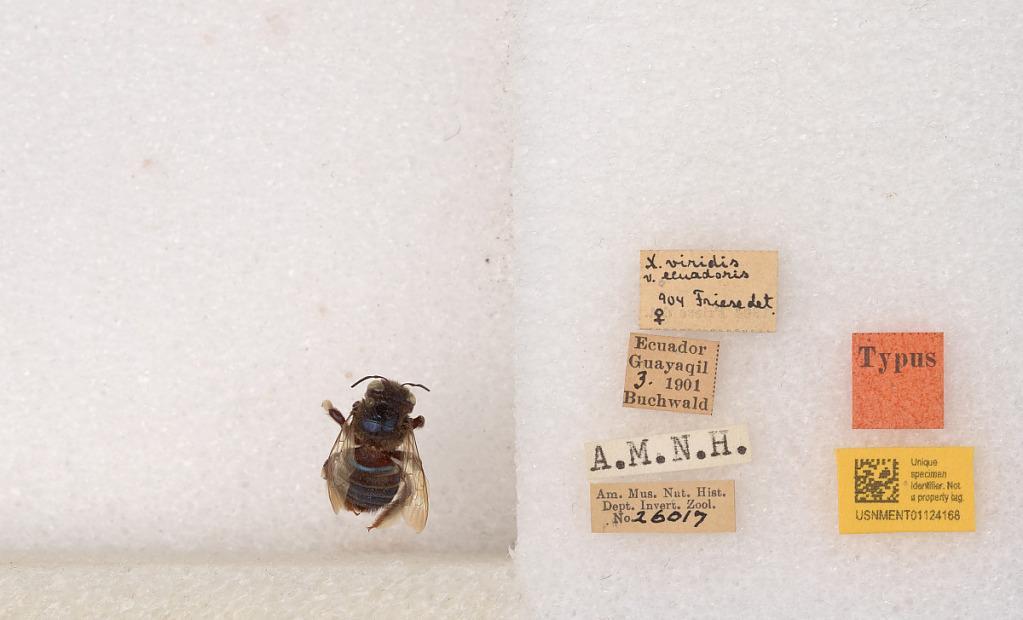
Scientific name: Xylocopa (Schonnherria) varians ecuadorica Cockerell
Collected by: Buchwald
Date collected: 1901-3-1
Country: Ecuador
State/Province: Guayas
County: Guayaquil
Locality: Guayaquil
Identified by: Friese